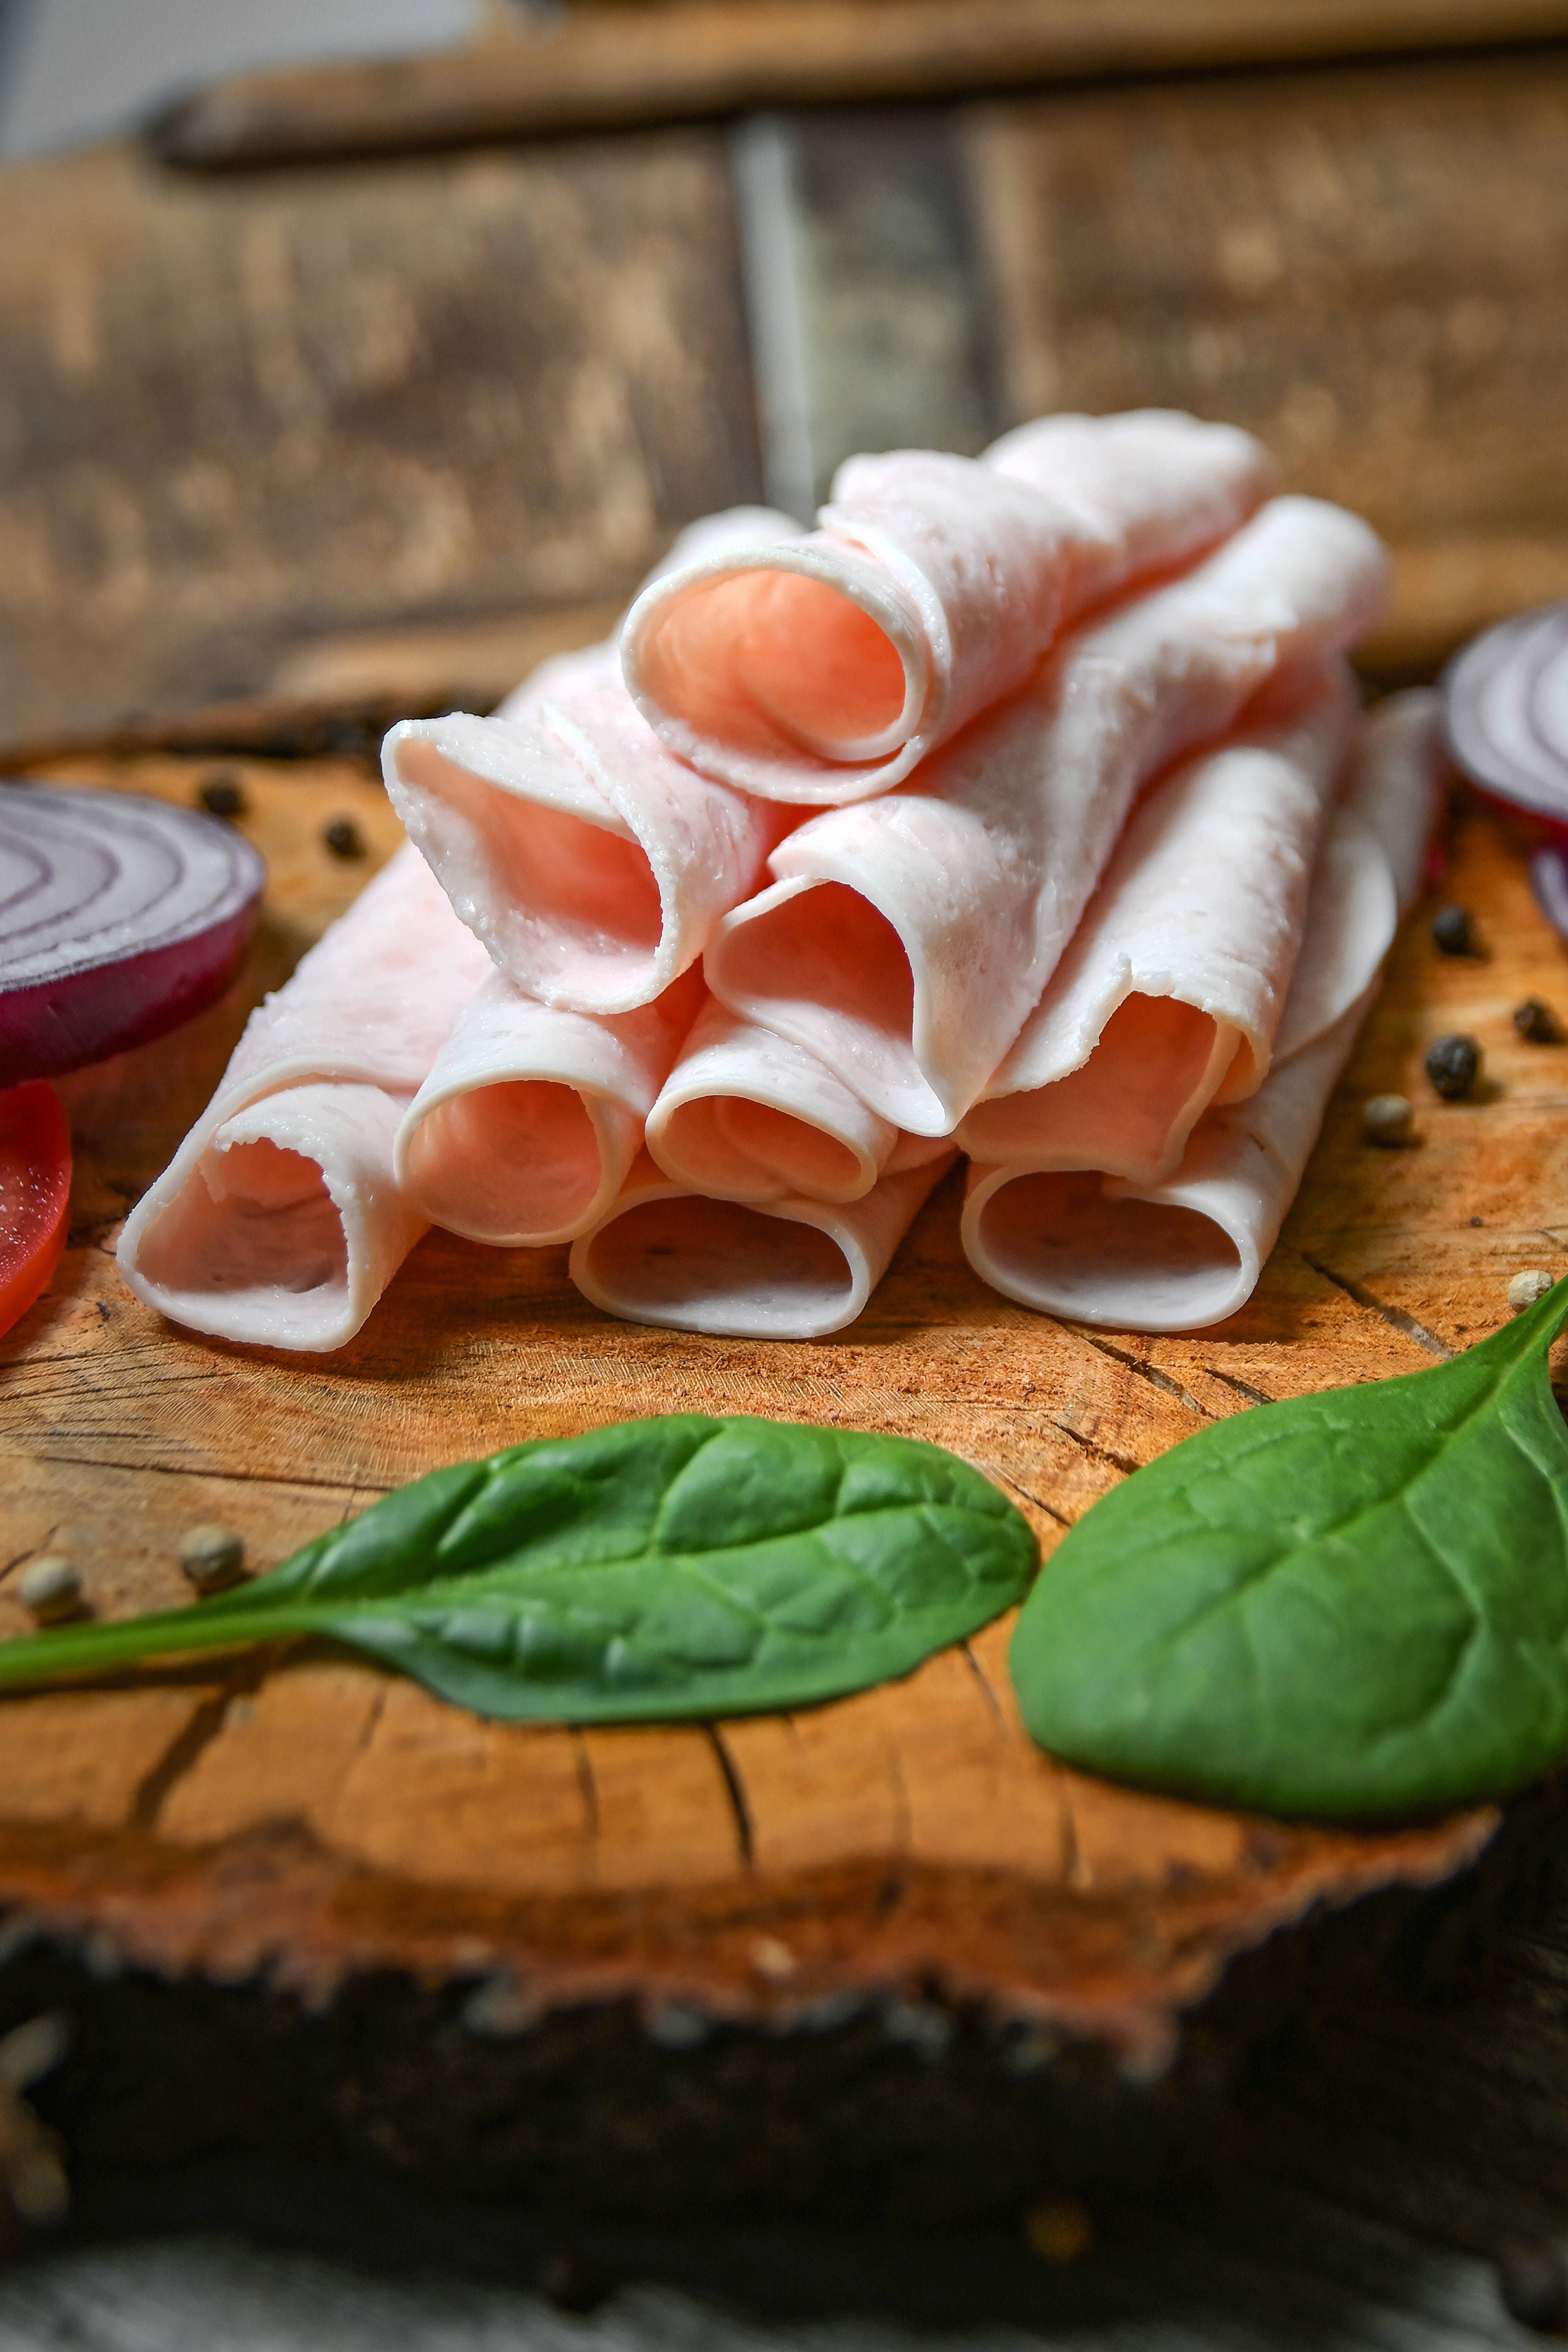
cold cuts, cooked, delicious, portion, folk, traditional, spicy, spiced, dish, eat, kitchen, food, meat, beef, barbecue, steak, grilled, pepper, meal, background, fillet, red, dinner, cut, cuisine, ingredient, prosciutto, finger food, sandwich wrap, recipe, charcuterie, ham, produce